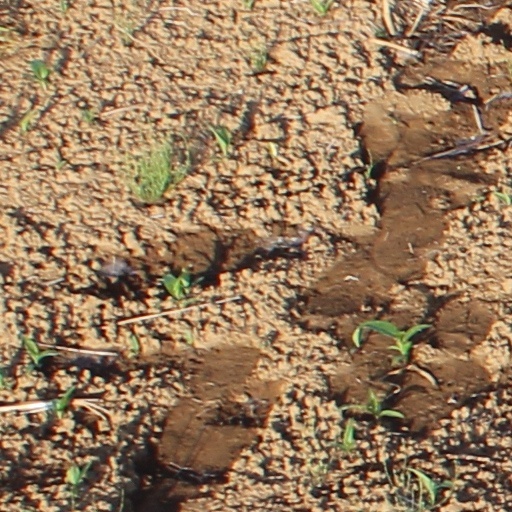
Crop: wheat